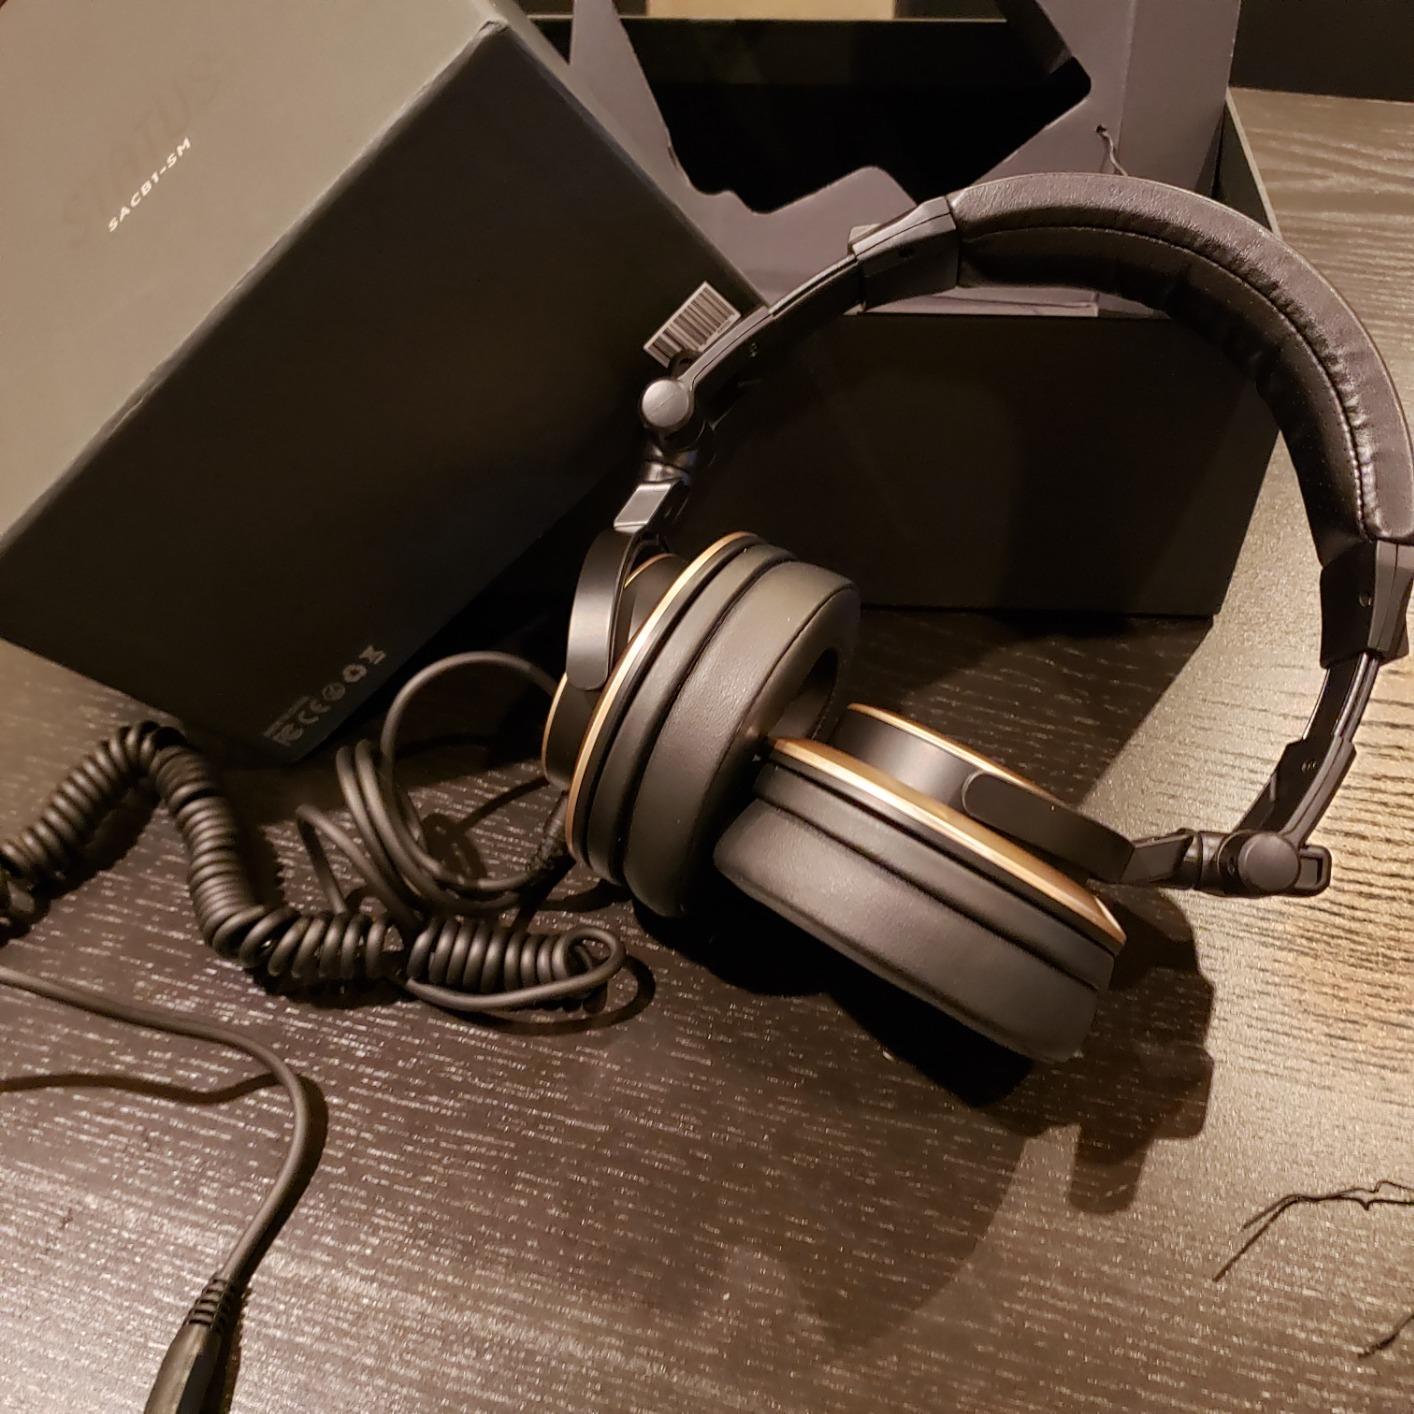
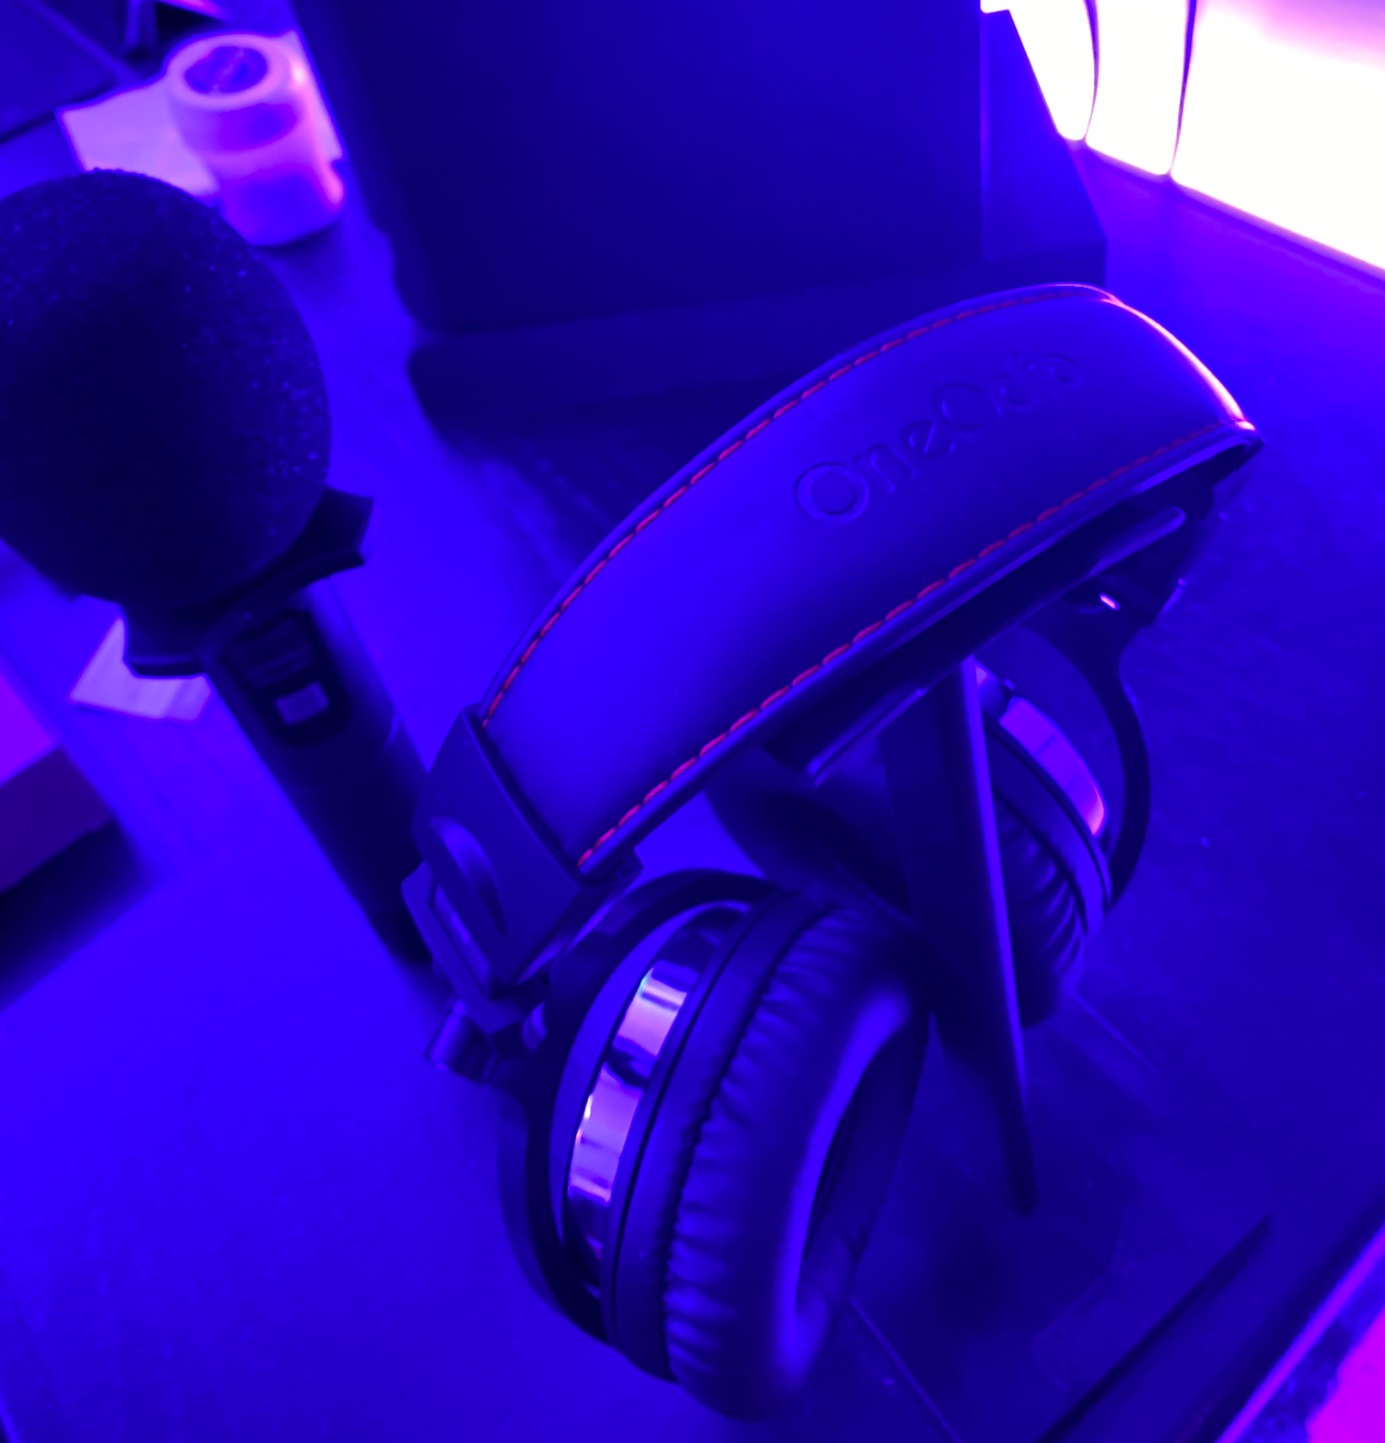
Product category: headphones
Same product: no